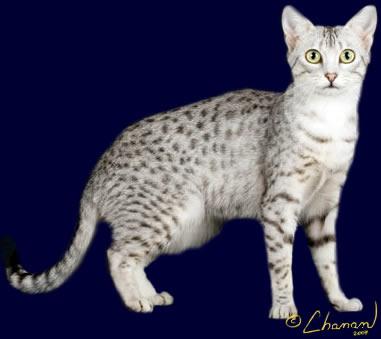
Breed: Egyptian Mau